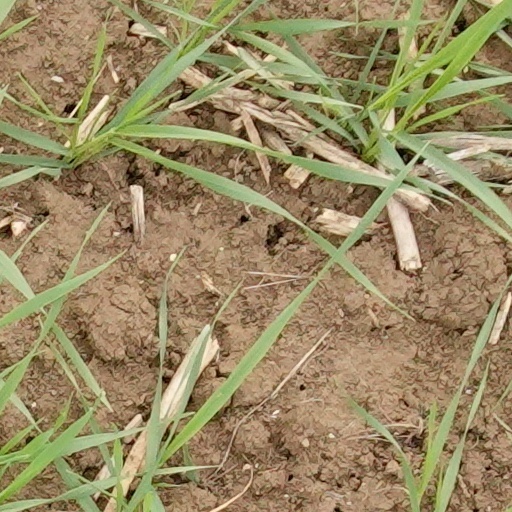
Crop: wheat